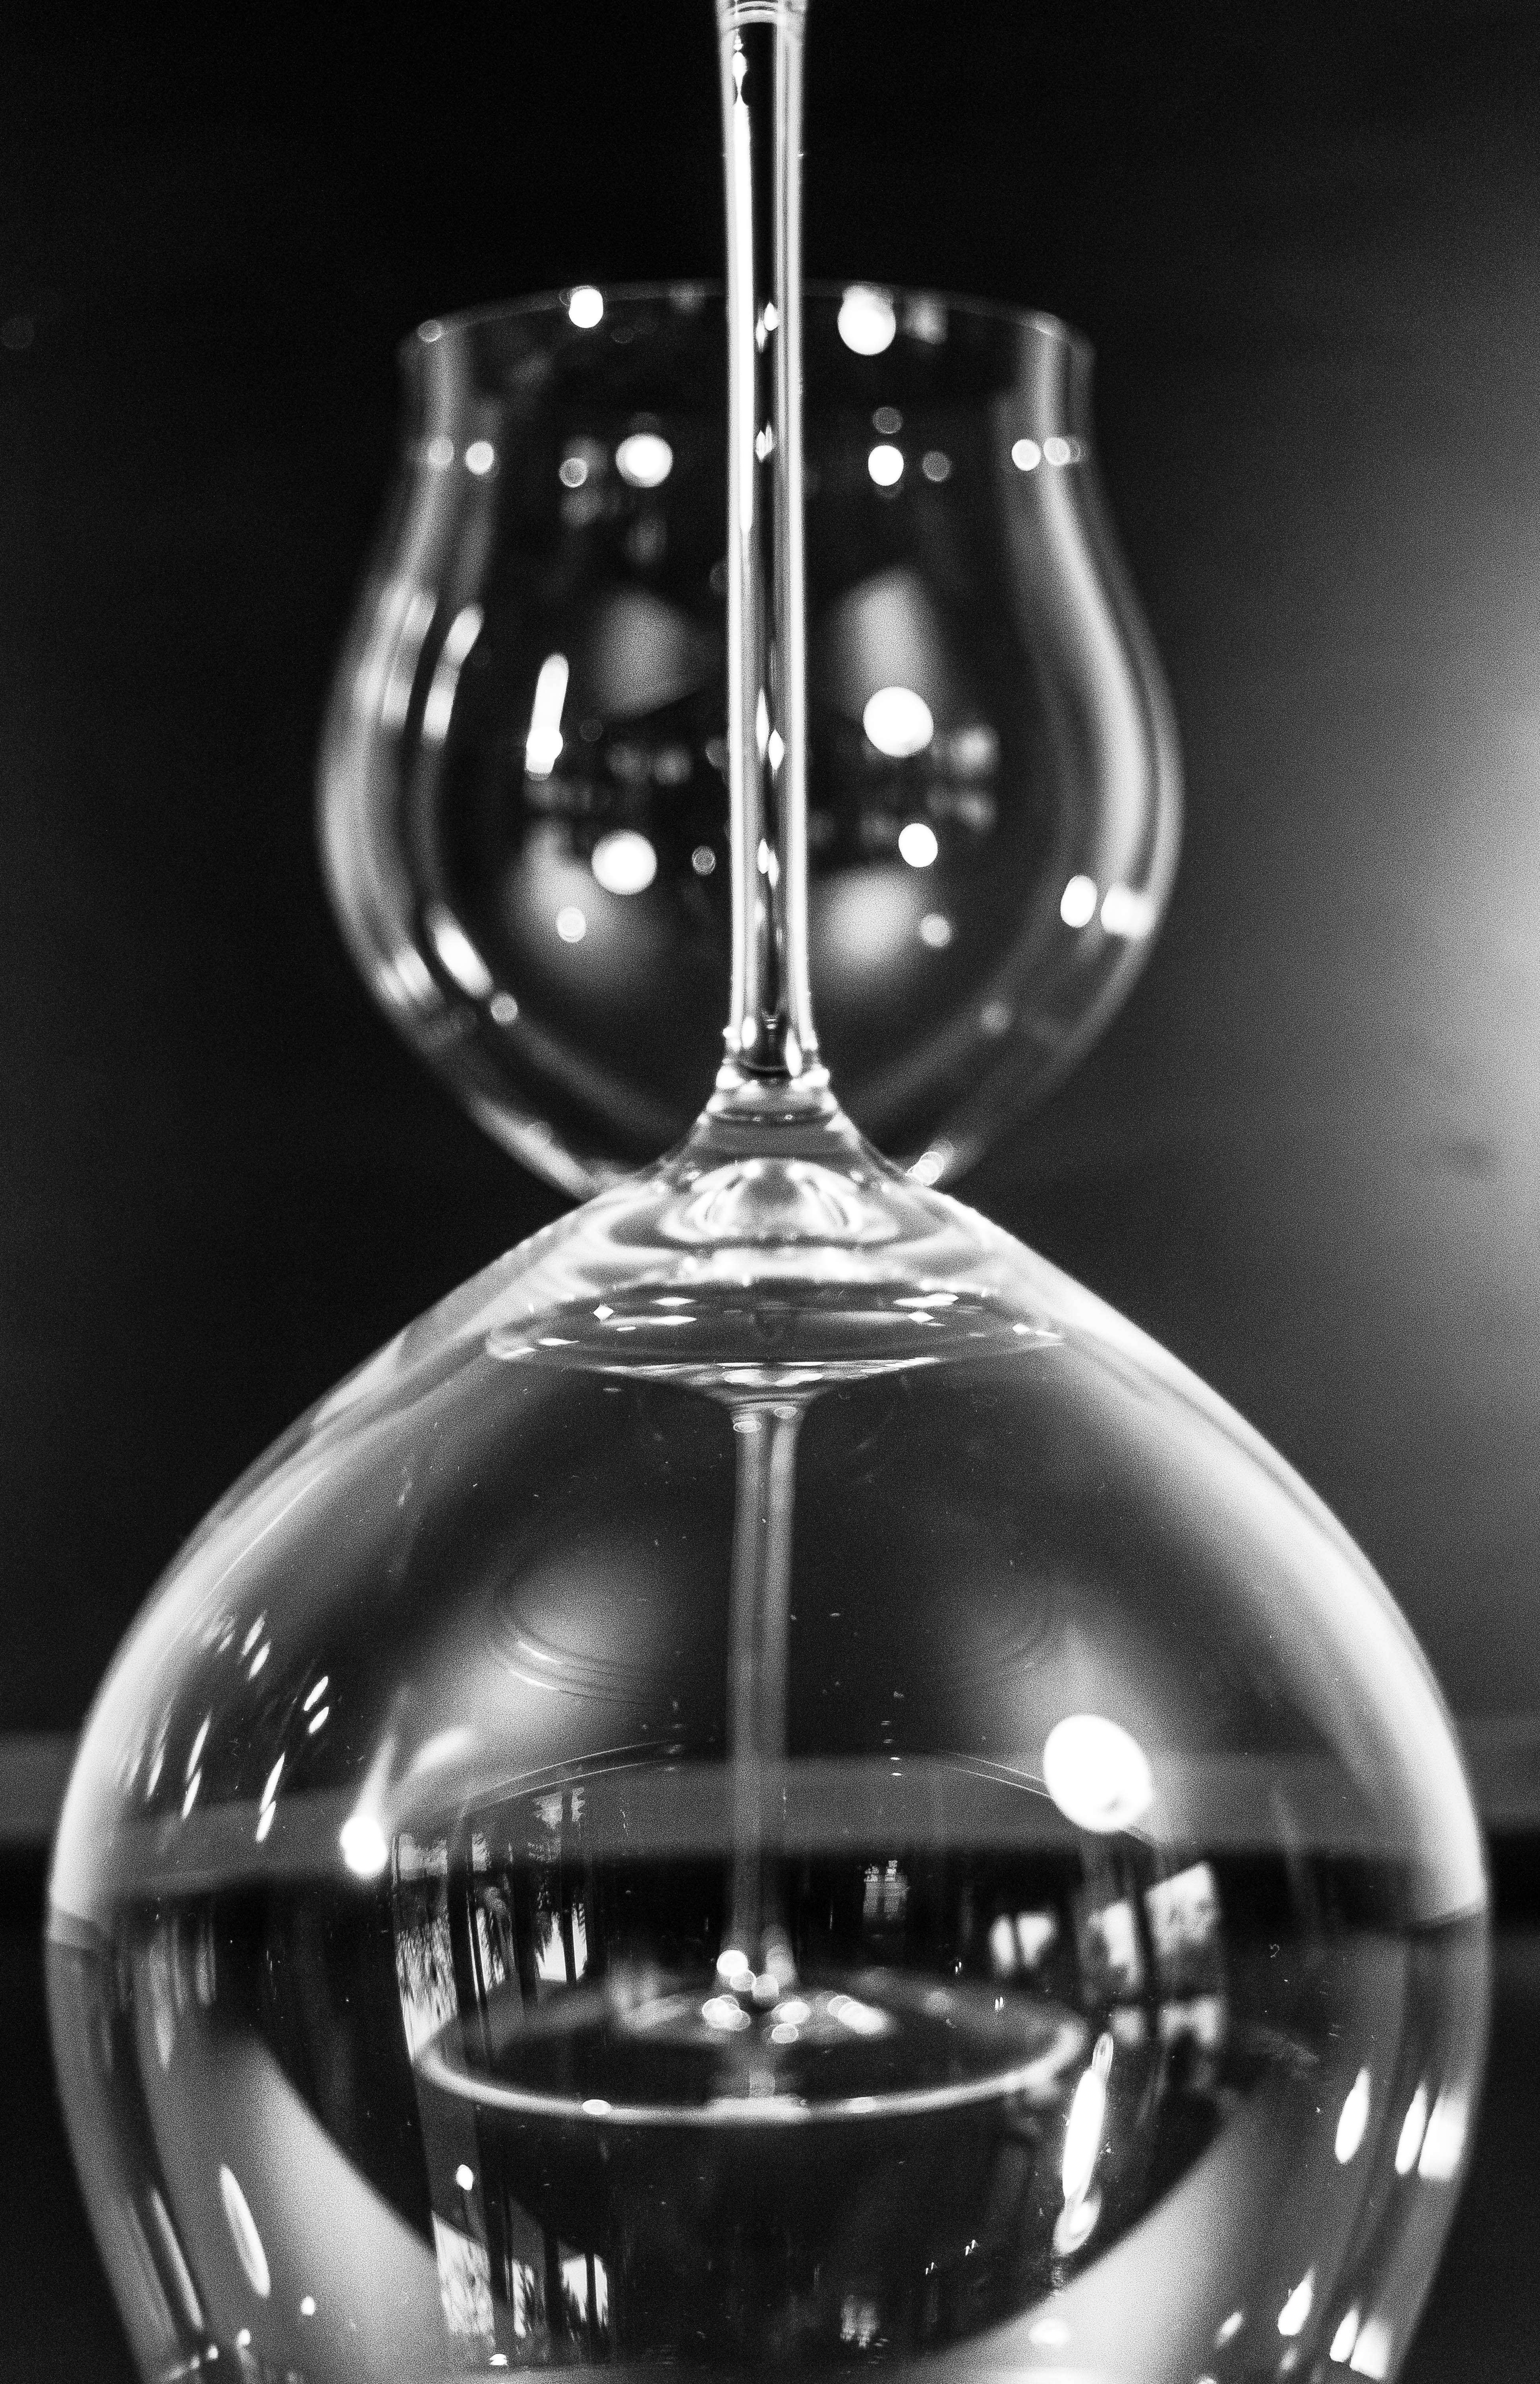
drop, black and white, wine, photography, glass, clear, black, monochrome, lighting, red wine, close up, wine glass, bordeaux, gloss, benefit from, stemware, still life photography, monochrome photography, distilled beverage